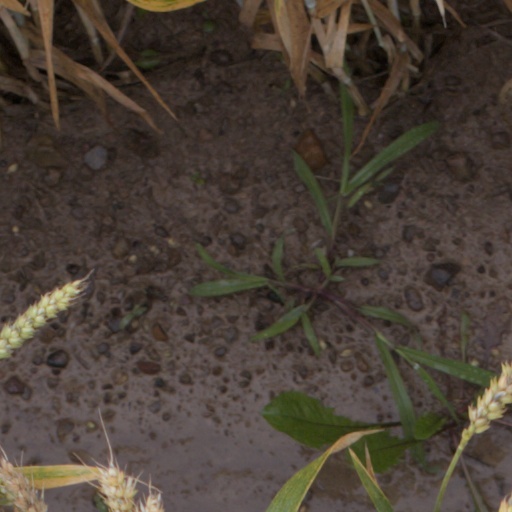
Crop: wheat